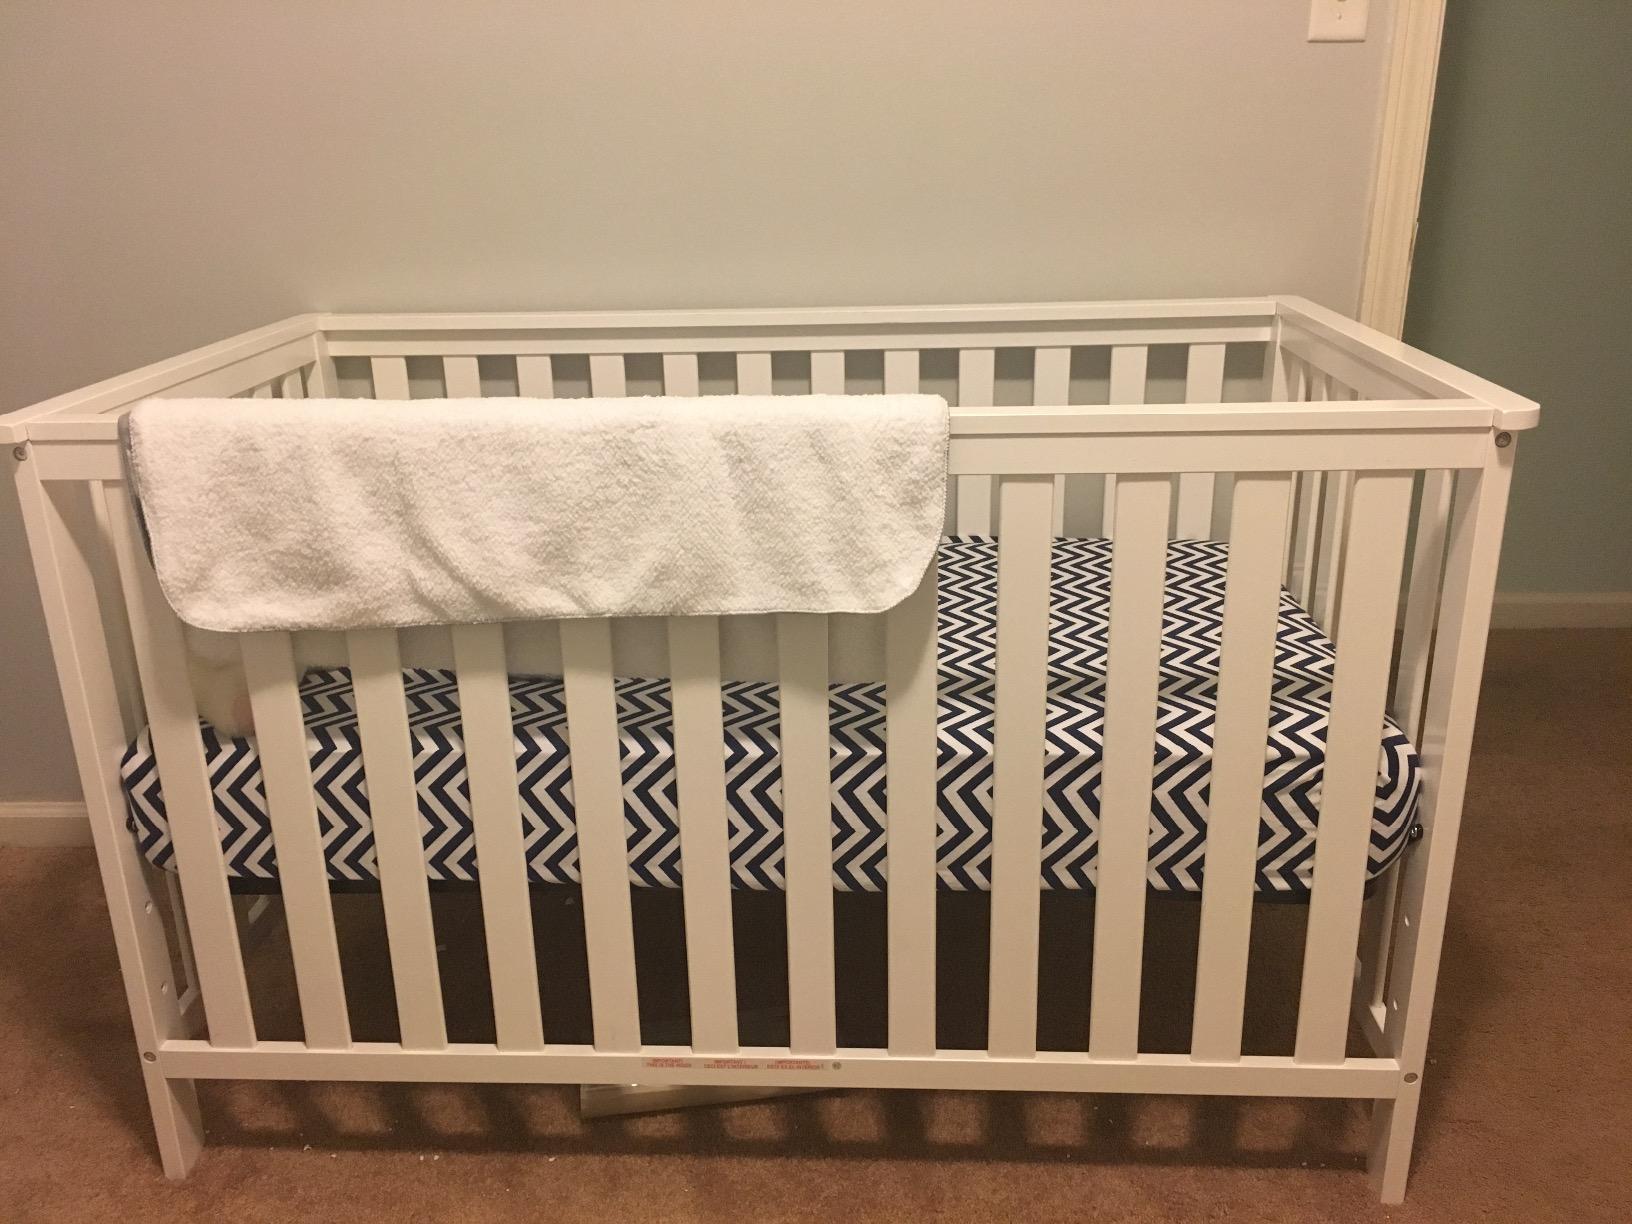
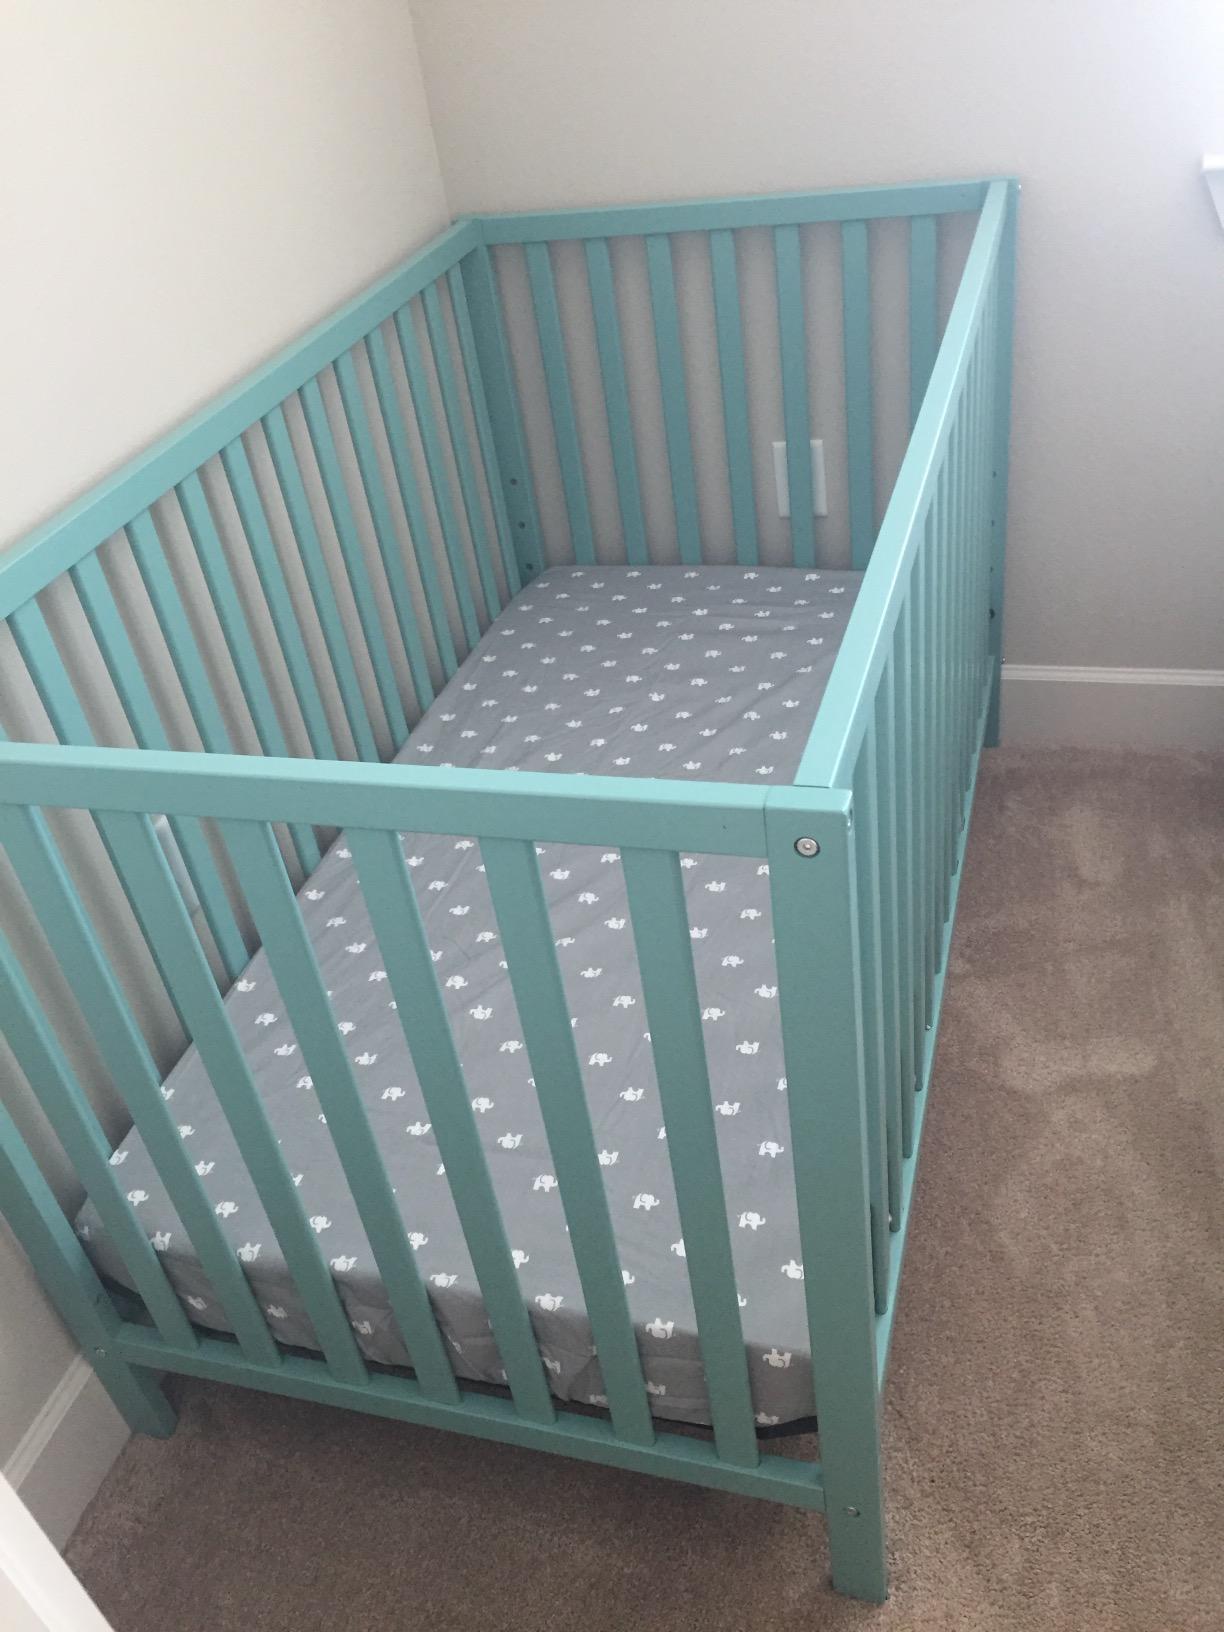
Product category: products_crib
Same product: no